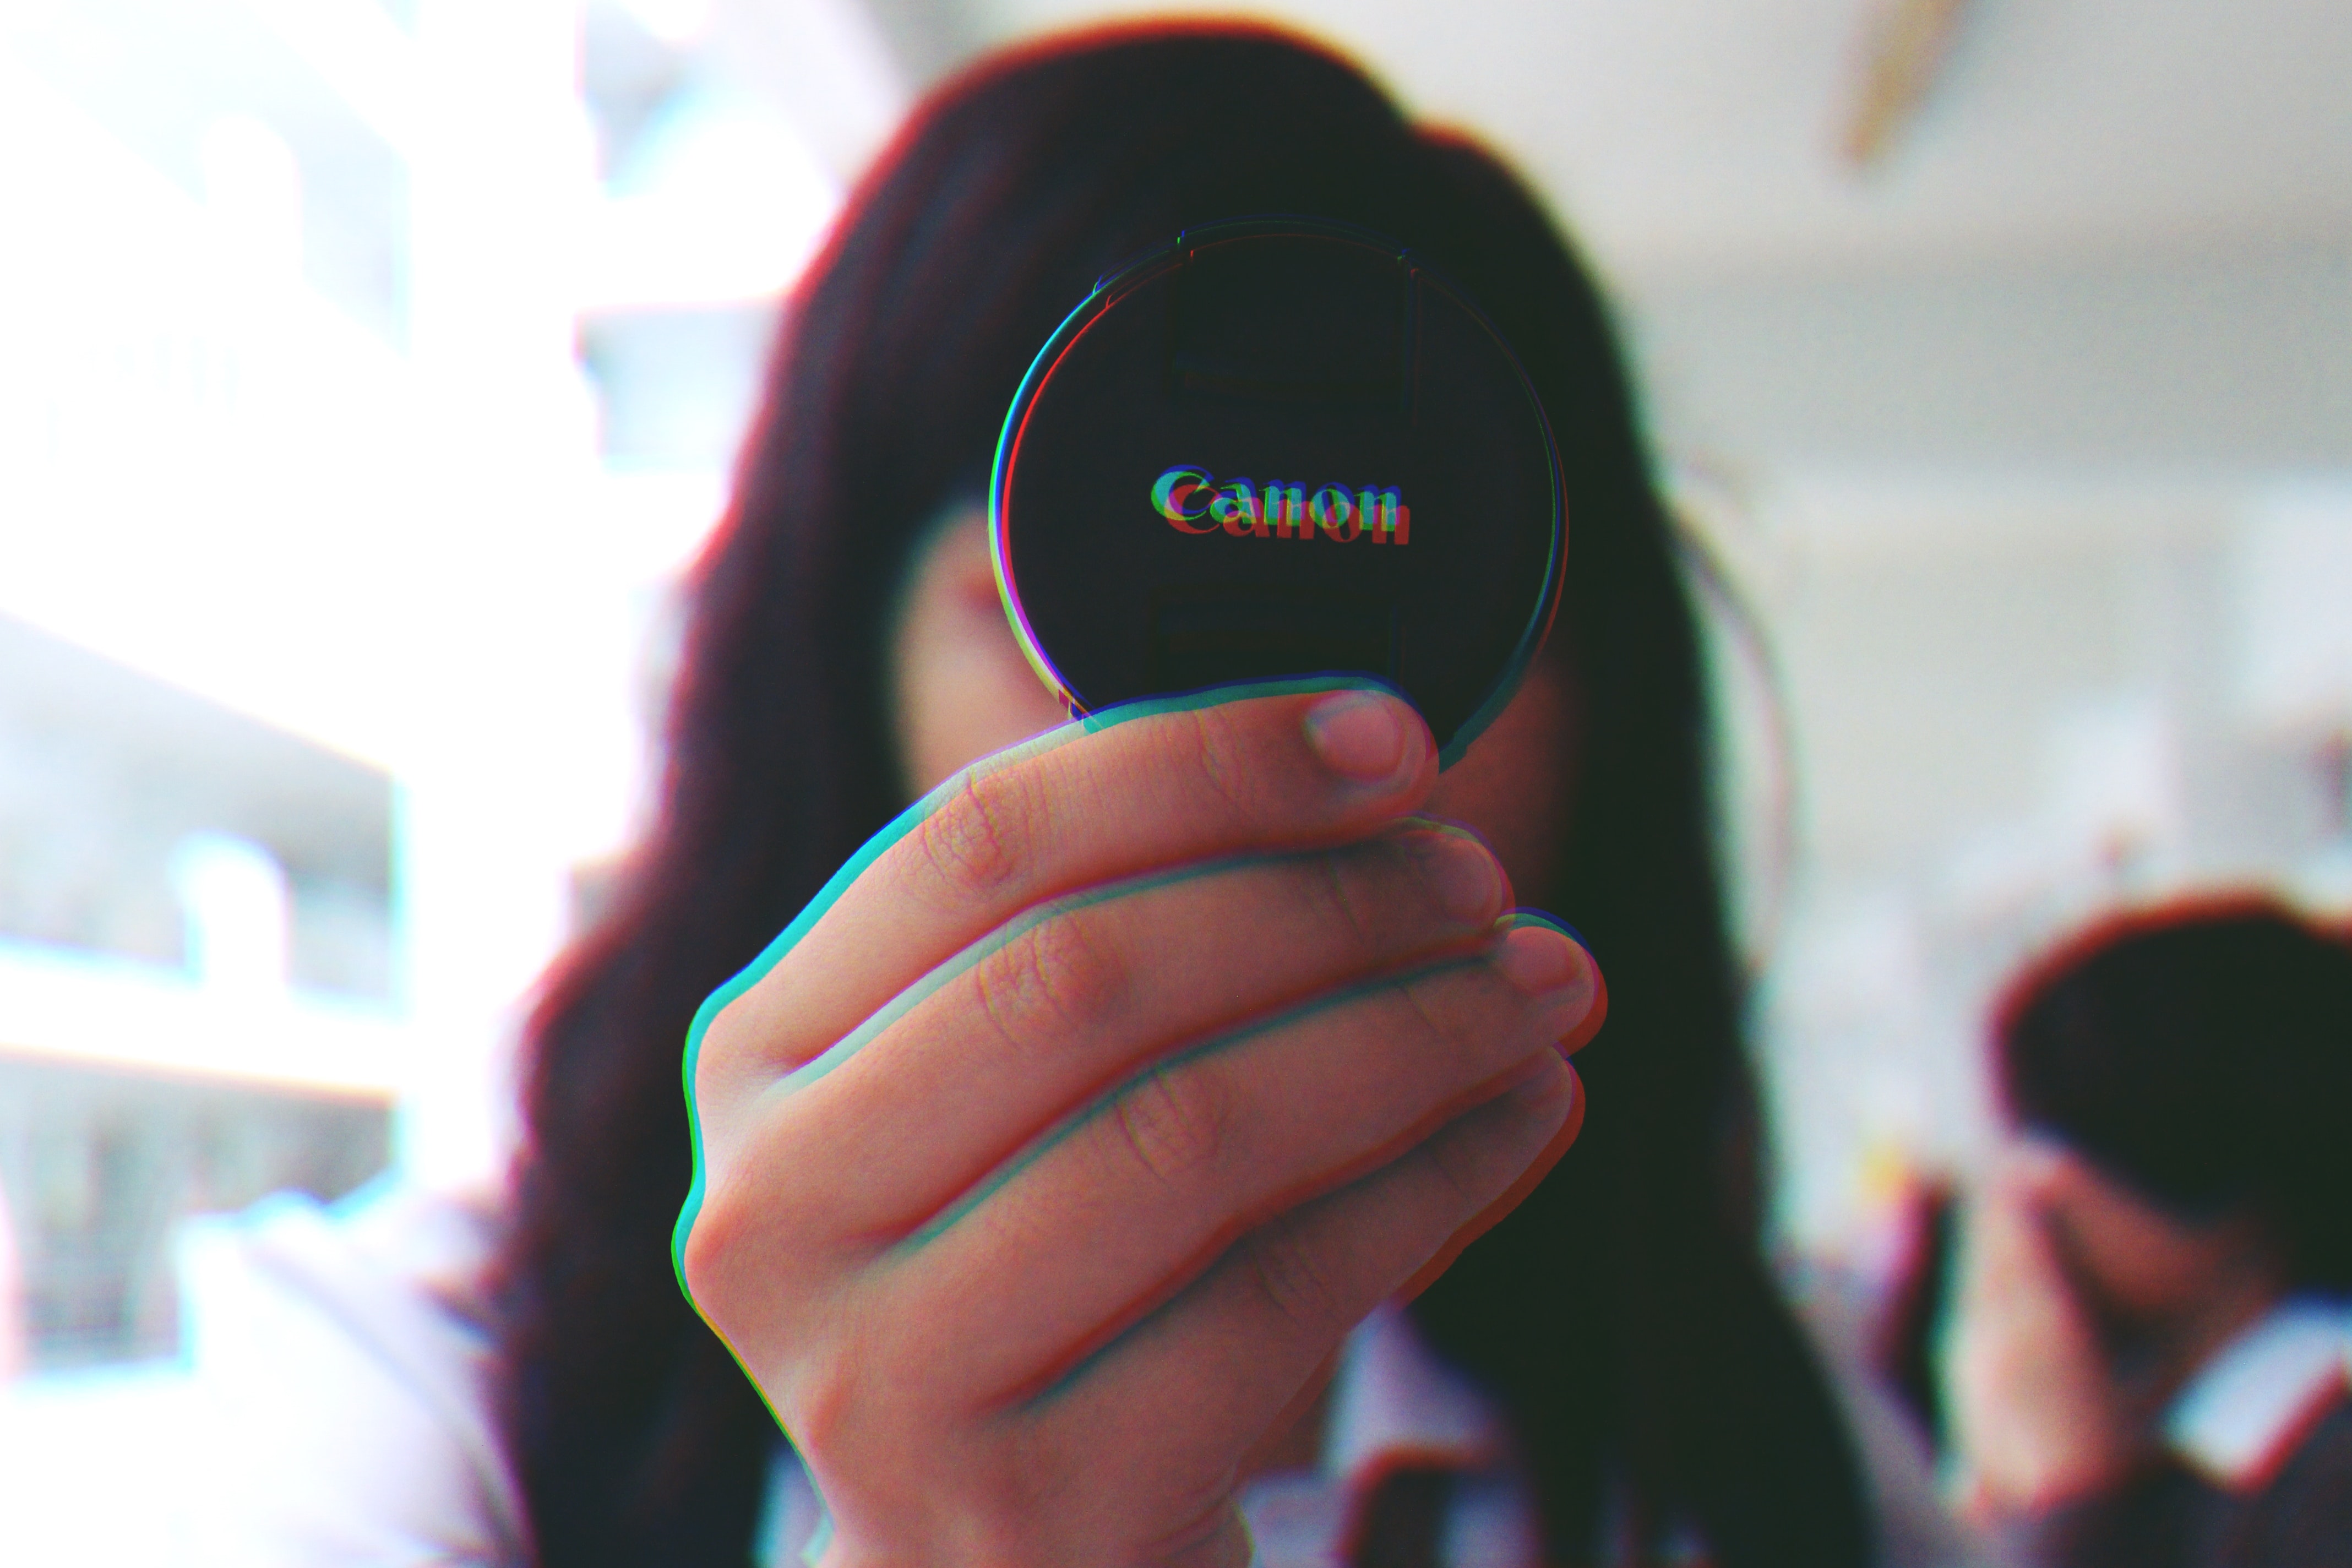
finger, hand, nail, fun, photography, technology, black hair, cameras optics, audio equipment, Colorfulness, camera lens, selfie, thumb, ear